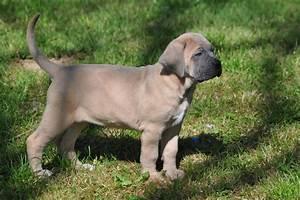
dog